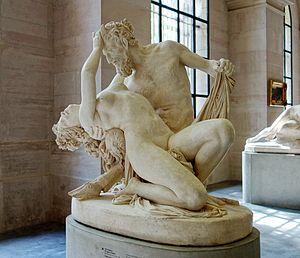
Satyre et bacchante au Palais des beaux-arts de Lille.
Le néo-classicisme est à la fois un mouvement artistique, et une période stylistique qui émerge vers 1750 dans l'Europe des Lumières, contemporain et consécutif de la vogue du Grand Tour. Son apogée se situe vers 1780 jusqu'à 1800 et le déclin de son influence s'amorce vers 1810 avec la concurrence du romantisme. Le mouvement, né à Rome au moment où l'on redécouvre Pompéi et Herculanum, se diffuse en Europe et aux États-Unis par l'intermédiaire des écrits de théoriciens dont le principal représentant est l'archéologue et historien d'art Johann Joachim Winckelmann. Celui-ci préconise un retour à la « vertu », à la simplicité et au goût de l'épure de l'antique après le baroque et surtout ce que les promoteurs du retour à l'antique considèrent comme les excès foisonnants et frivoles du rococo de la période précédente. Cette expression nouvelle d'un style ancien souhaite rallier tous les arts à ce qu'on appela alors « le vrai style ».
Satyre et bacchante est un groupe en marbre, sculpté par James Pradier, entre 1830 et 1834. Son exposition au Salon de peinture et de sculpture de 1834 fit scandale par le réalisme et la sensualité du nu, et la rumeur colportée par l'élève de Pradier, Antoine Étex, selon laquelle la statue aurait été moulée d'après nature. Le groupe original en marbre appartient depuis 1980 aux collections du musée du Louvre département des sculptures françaises, une version en plâtre, préparatoire du marbre, réalisée en 1830, se trouve au palais des Beaux-Arts de Lille.
Le palais des Beaux-Arts de Lille est un musée municipal d'art et d'antiquités situé place de la République à Lille, dans la région Hauts-de-France. C'est l’un des plus grands musées de France et le plus grand musée des beaux-arts, en dehors de Paris, en nombre d'œuvres exposées.